JR Motorsports

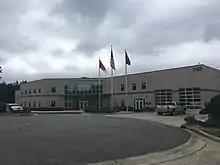
The JR Motorsports race shop in Mooresville, North Carolina

JR Motorsports began in a shed on the property of Dale Earnhardt, Inc. in 1998 with just one employee, as the marketing division of Dale Earnhardt Jr.'s race team. It wasn't until 2002 that Earnhardt Jr. turned the business into a race team when T. J. Majors drove street stock division at Concord Motorsport Park in North Carolina. Upon Earnhardt Jr.'s signing with Hendrick Motorsports, the Hendrick and JR Motorsports Nationwide Series teams were merged.